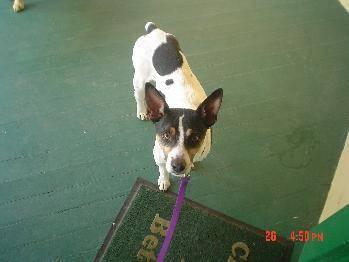
dog